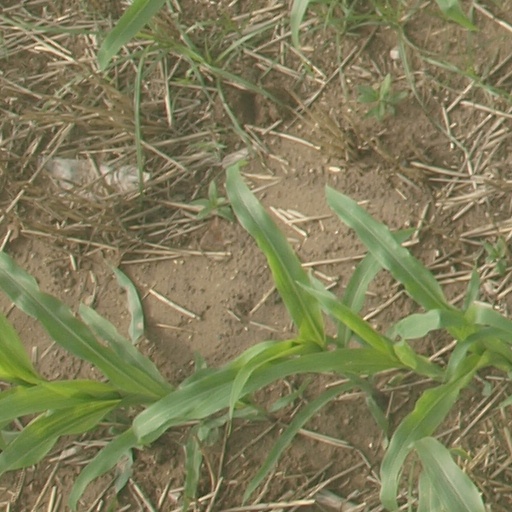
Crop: maize; corn